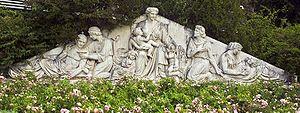
Aimé Charles Irvoy né le 25 novembre 1824 à Vendôme et mort le 18 mars 1898 à Grenoble est un sculpteur français, actif à Grenoble.